José Quintana

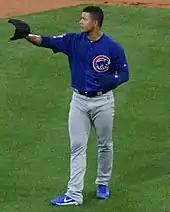
Quintana with the Cubs in 2019

After he started the season with a 1–2 win–loss record, a 3.06 ERA, and 26 strikeouts in 35 innings pitched for Birmingham, the White Sox promoted Quintana to the majors on May 7, 2012, in accordance with the new MLB rule allowing teams to carry a 26th man on their 25-man roster during the day of a doubleheader. He made his MLB debut in the first game of the doubleheader, pitching innings in relief, allowing no runs, one hit, and two walks while striking out three. Quintana was optioned back to Birmingham the next day, staying until May 24, when he was promoted to the Charlotte Knights of the Class AAA International League. One day later, having not thrown a pitch for the Knights, Quintana was promoted to Chicago, as John Danks was placed on the 15-day IL. On May 25, Quintana got his first Major League victory during a 9–3 victory over the Cleveland Indians, pitching six innings, giving up two runs on four hits, walking three, and striking out four.